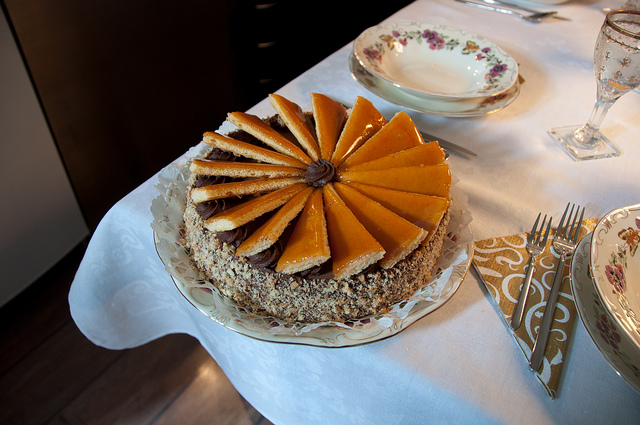
user: Given an image and a question. Answer the question in a short answer. Question: What kind have cake is that? Short Answer:
assistant: cheesecake